James L. Coke House

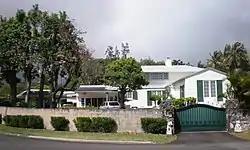
"Waipuna" in 2009

The James L. Coke House, also called Waipuna ('springwater' in the Hawaiian language), at 3649 Nuuanu Pali Drive in Honolulu, Hawaii was built in 1934 for Judge James L. Coke, who had that year been reappointed Chief Justice of the Hawaii Supreme Court by U.S. President Franklin D. Roosevelt. Its architecture is significant as an example of the residential work of C.W. Dickey, the most prominent local architect of the period, and its landscaping represents the work of the preeminent landscape architect of the period, Richard Tongg. The house and grounds were added to the National Register of Historic Places in 1986.